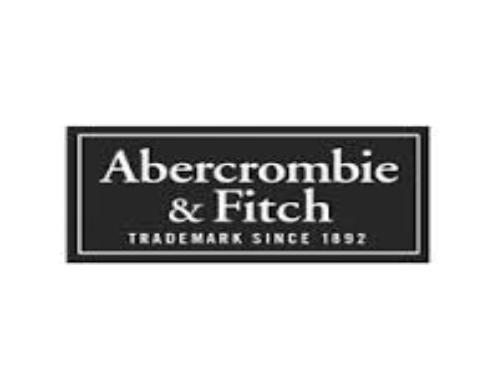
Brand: Abercrombie & Fitch
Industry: Clothes